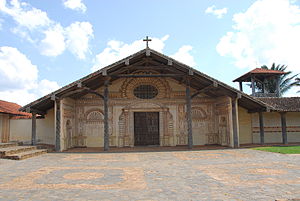
Jesuitmissionerne i Chiquitos / Verdensarvstederne
San Javier. Kirke med kirketårn set forfra.
Jesuitmissionerne i Chiquitos i departementet Santa Cruz i Bolivia blev grundlagt af jesuitterne i 1600- og 1700-tallet. Hensigten med stationerne var at drive kristen mission overfor landets oprindelige indbyggere. Seks af missionsstationerne er blevet opført på UNESCOs verdensarvsliste. Disse missionsstationer udmærker sig ved at blande europæisk kultur og indianske traditioner.